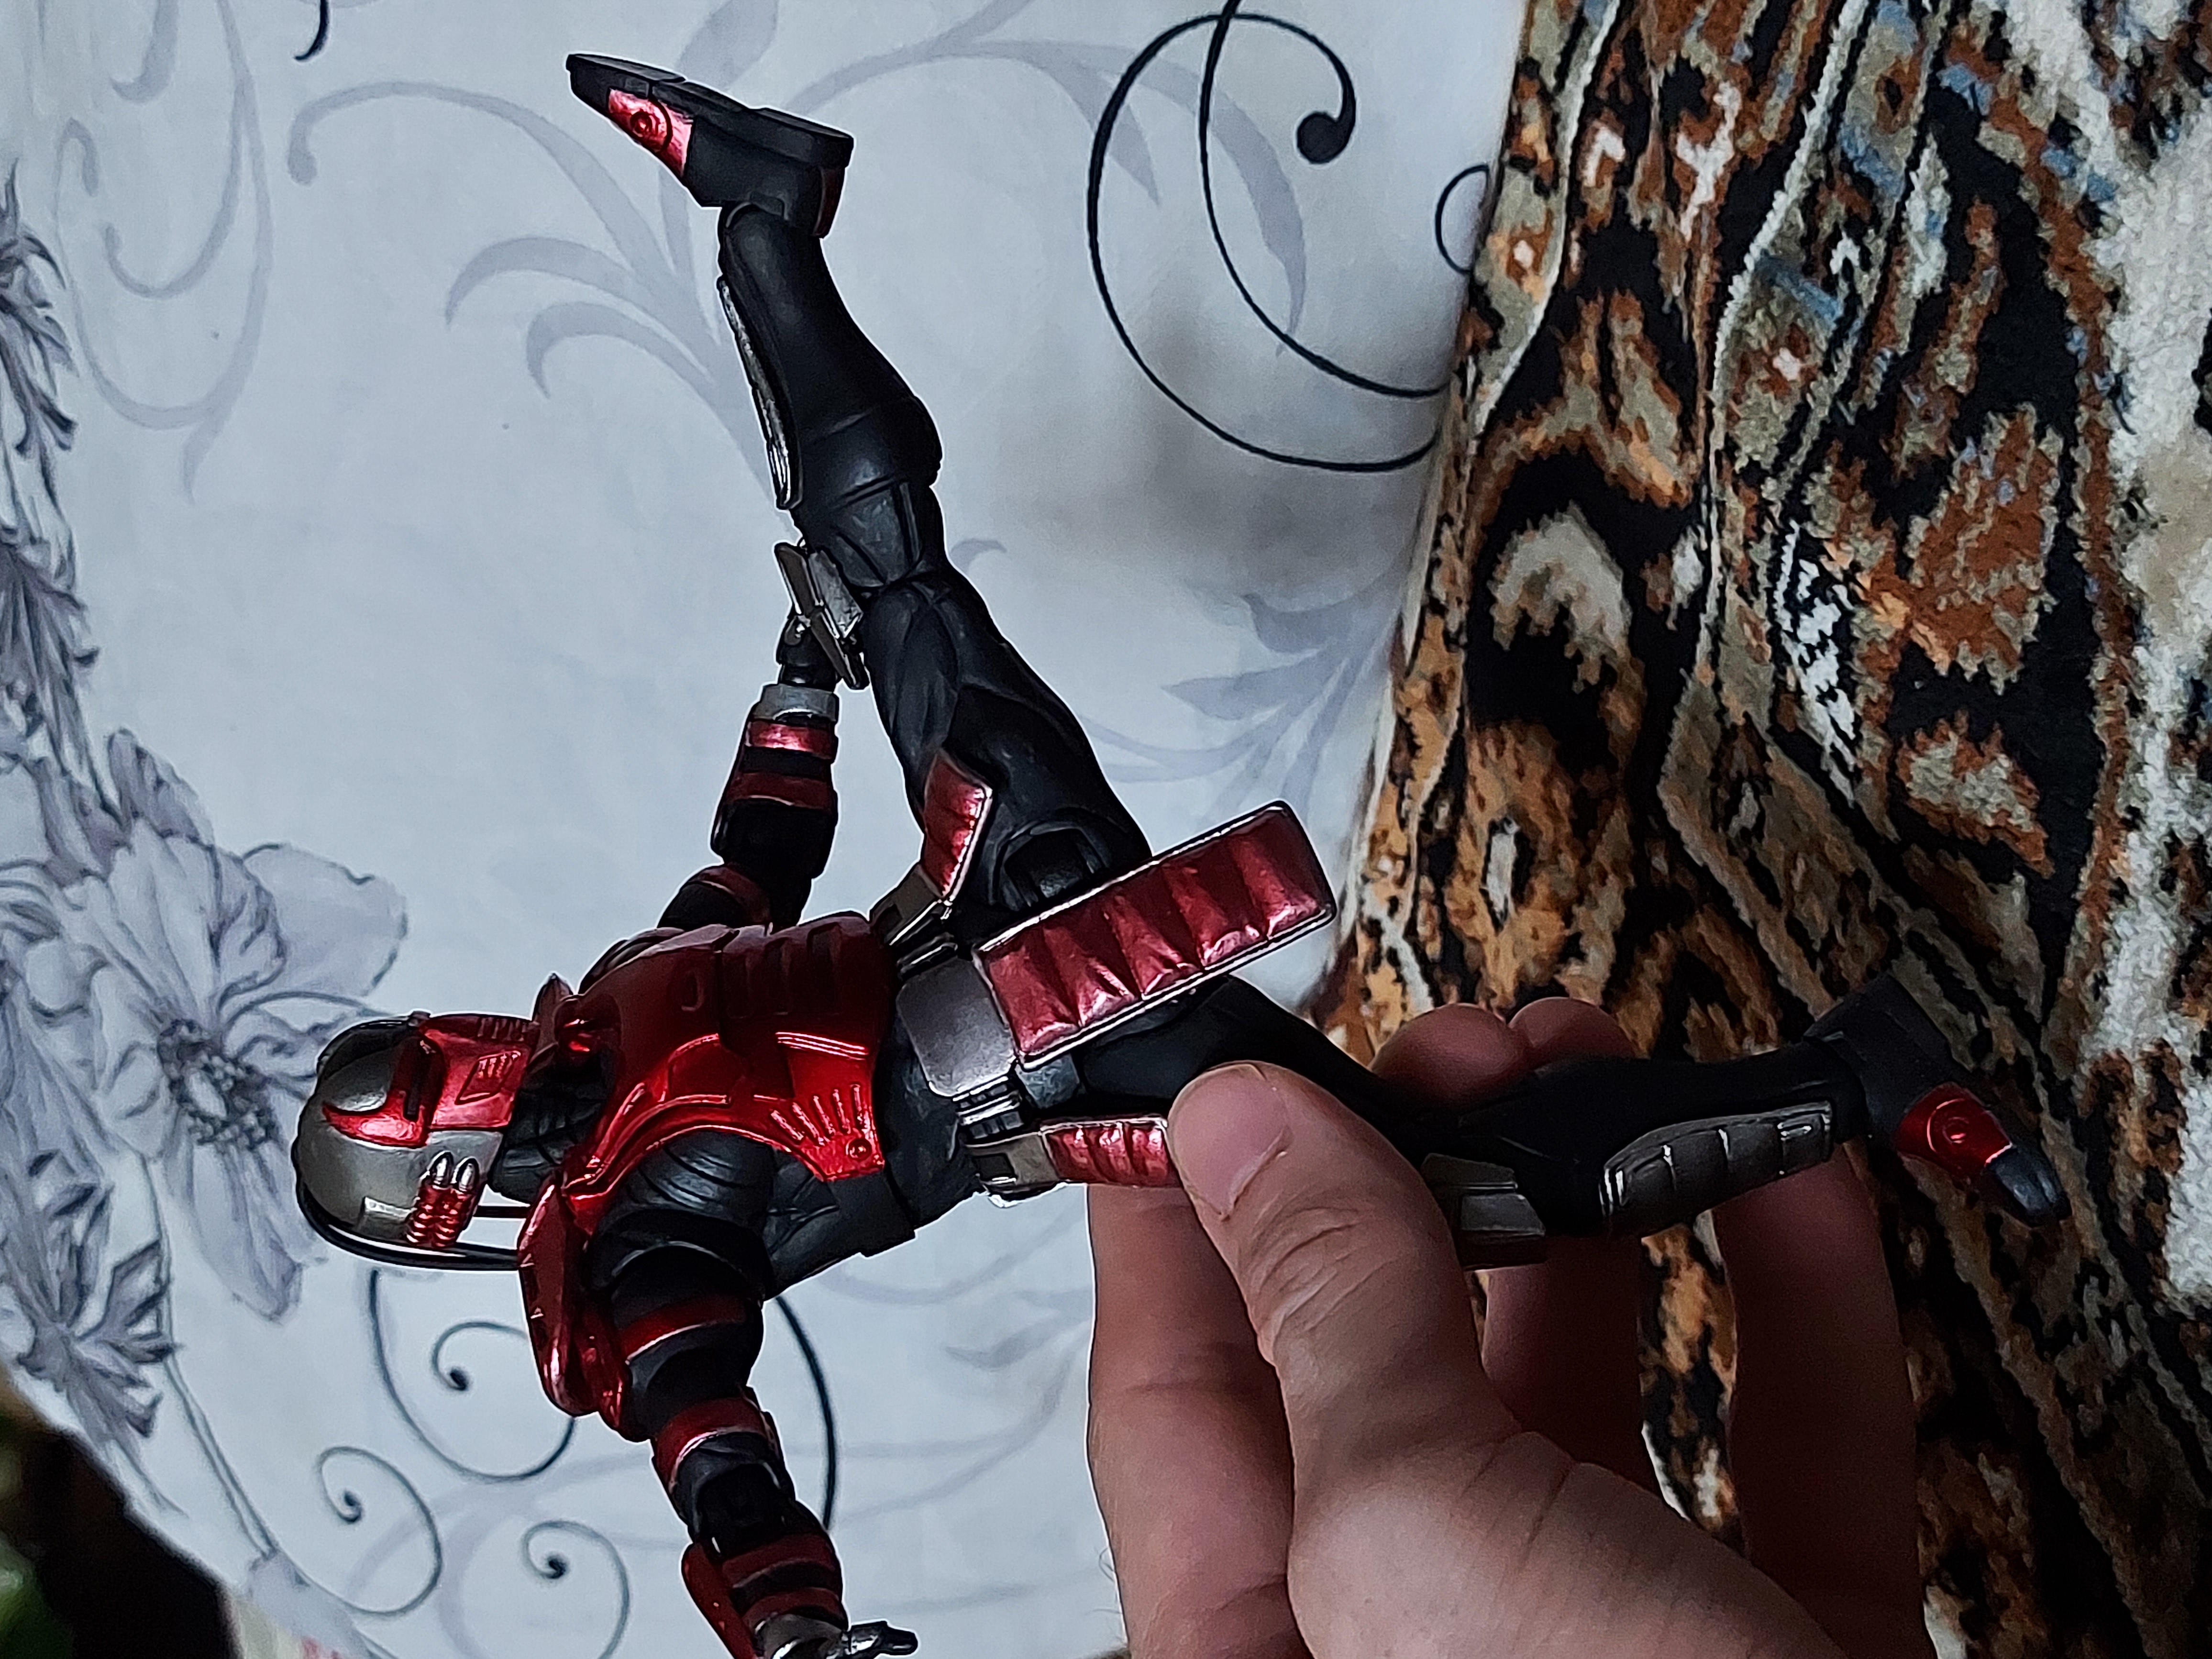
Shokan, storm, collectibles, warrior, fighter, action, figure, chainsaw, glove, black hair, cg artwork, art, fictional character, carmine, adventure, recreation, action film, action figure, font, graphics, fiction, elbow, graphic design, Action adventure game, illustration, pc game, animation, pattern, Shooter game, personal protective equipment